Lock and key

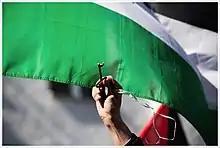
Palestinian key at a Nakba Day demonstration in Berlin

Locksmithing is a traditional trade, and in most countries requires completion of an apprenticeship. The level of formal education required varies from country to country, from no qualifications required at all in the UK, to a simple training certificate awarded by an employer, to a full diploma from an engineering college. Locksmiths may be commercial (working out of a storefront), mobile (working out of a vehicle), institutional, or investigational (forensic locksmiths). They may specialize in one aspect of the skill, such as an automotive lock specialist, a master key system specialist or a safe technician. Many also act as security consultants, but not all security consultants have the skills and knowledge of a locksmith.